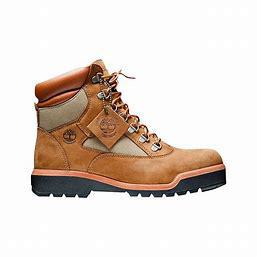
Brand: Timberland
Model: 6 Inch Field